Australia at the Paralympics

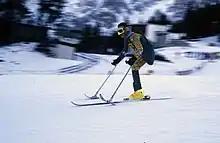
Michael Milton at the 1988 Winter Paralympics.

Australia sent five athletes; however, failed to medal. These athletes were Michael Collins, Kyrra Grunnsund, Evan Hodge, Michael Milton and David Munk, who all competed in both men's downhill, men's giant slalom and men's slalom, except Munk who only competed in the latter two events.